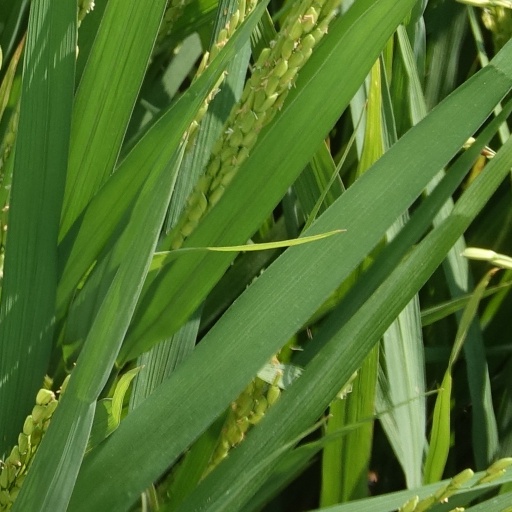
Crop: rice